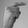
ASL letter: G